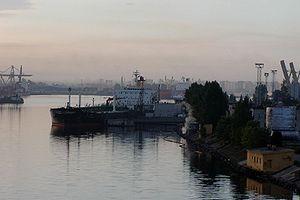
Le golfe de Finlande est un bras oriental de la mer Baltique séparant la Finlande de l'Estonie. Le delta de la Neva, au fond de ce golfe à l'est, offre une ouverture maritime à la Russie.
Le territoire de la Russie occupe le nord de l'Asie et l'est de Europe. Cet état-continent constitue le pays le plus vaste du monde : il s'allonge d'ouest en est sur 9 000 km et du nord au sud sur 3 000 km tandis que sa superficie totale est de 17 075 400 km². Sa position est centrée sur les latitudes élevées : 91% des terres sont situées au nord du 50° parallèle et un tiers du territoire se trouve au nord du cercle polaire.
Saint-Pétersbourg /sɛ̃.pe.tɛʁs.buʁ/ est la deuxième plus grande ville de Russie par sa population, avec 5 281 579 habitants en 2017, après la capitale Moscou. Saint-Pétersbourg a le statut de ville d'importance fédérale. La ville est enclavée dans l'oblast de Léningrad, mais en est administrativement indépendante. Elle est située dans le Nord-Ouest du pays sur le delta de la Neva, au fond du golfe de Finlande, un espace maritime de la mer Baltique. Capitale de l'Empire russe de 1712 jusqu'en mars 1917, ainsi que de la Russie dirigée par les deux gouvernements provisoires entre mars et octobre 1917, Saint-Pétersbourg a conservé de cette époque un ensemble architectural unique. Deuxième port russe sur la mer Baltique après Primorsk, c'est aussi un centre majeur de l'industrie, de la recherche et de l'enseignement russe ainsi qu'un important centre culturel européen. Saint-Pétersbourg est la deuxième ville d'Europe par sa superficie et la cinquième par sa population.